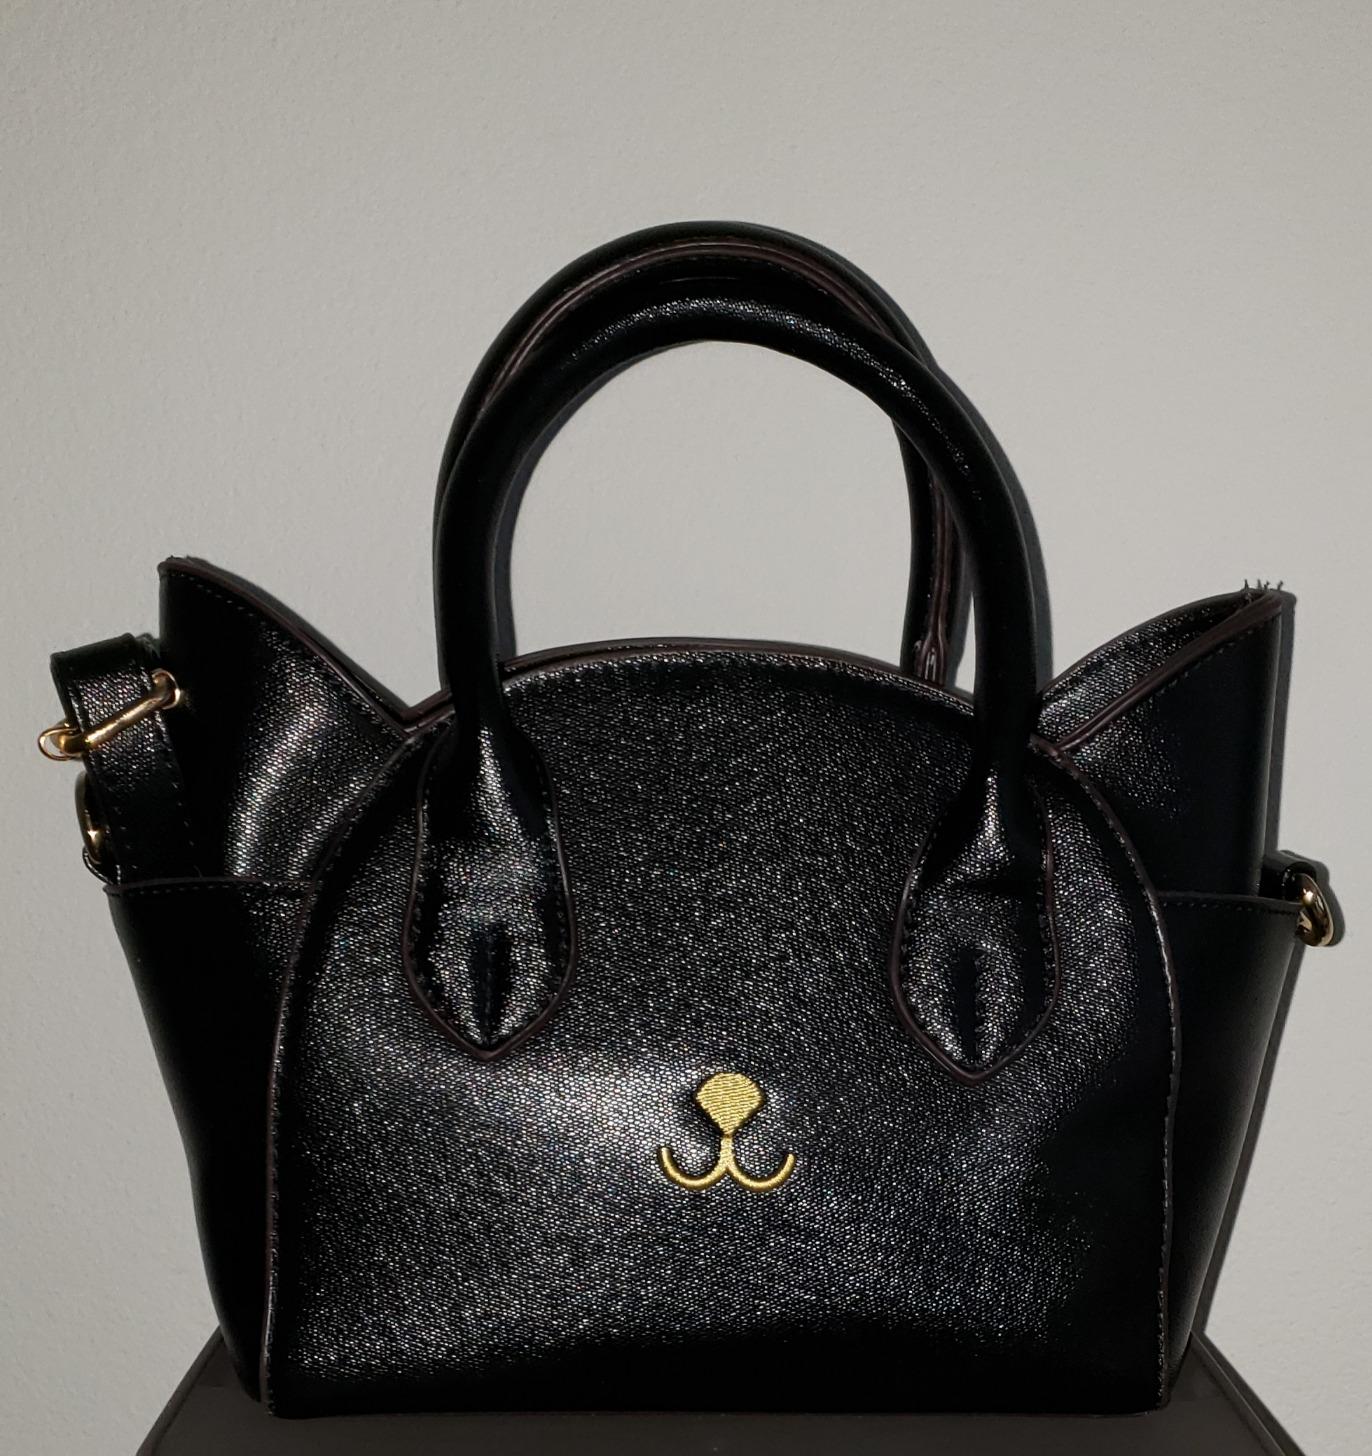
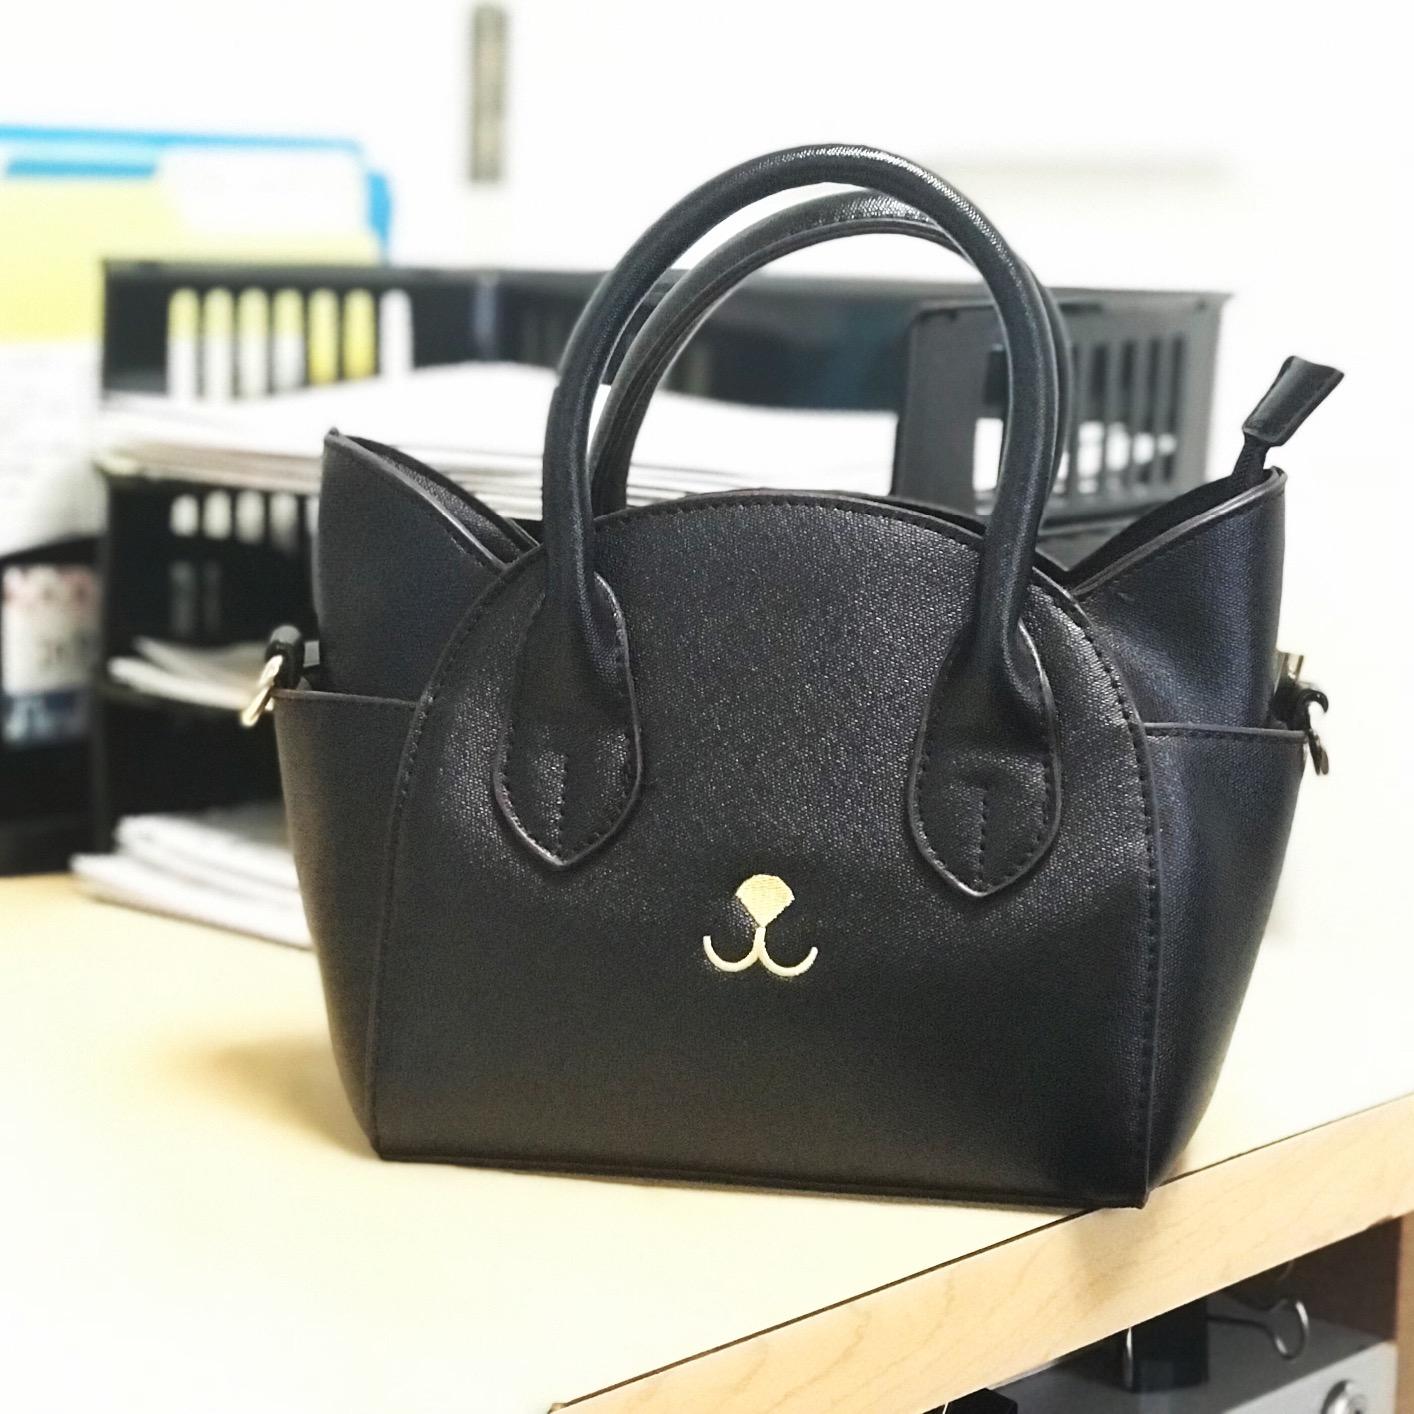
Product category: accessories_handbag
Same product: yes